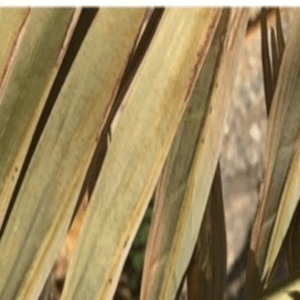
Label: Magnesium Deficiency